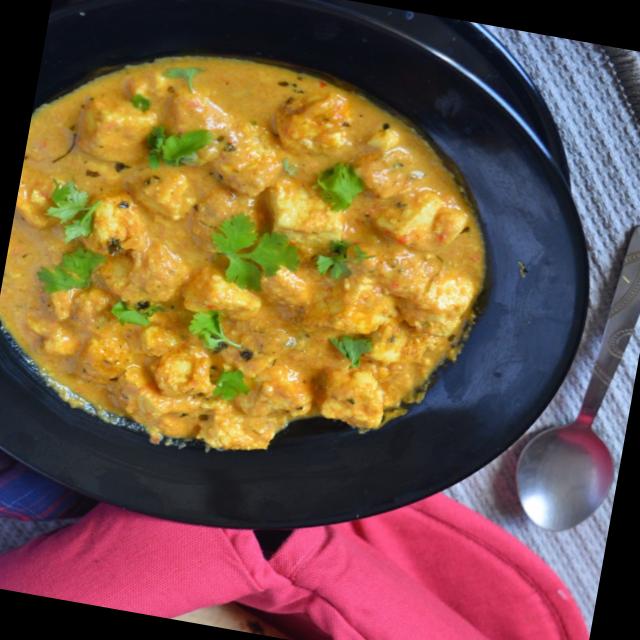
Dish: shahi_paneer